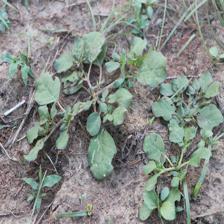
Label: BroadLeafWeed